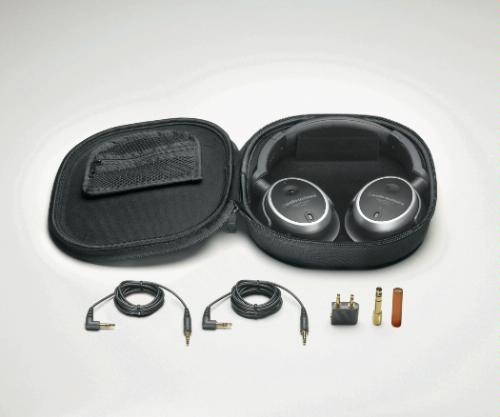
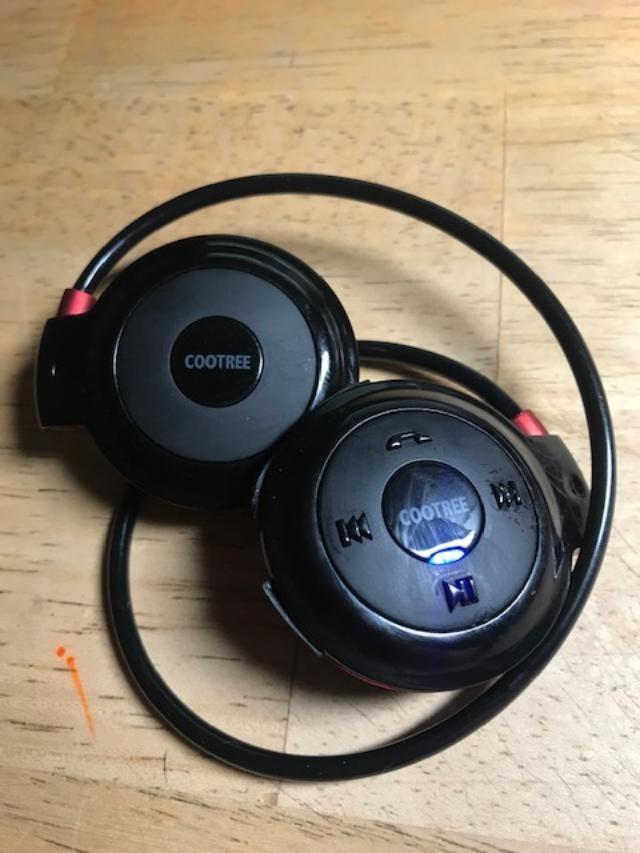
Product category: headphones
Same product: no